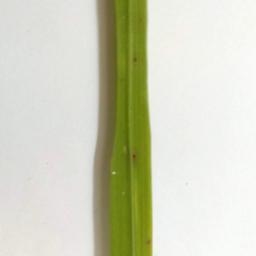
Label: Rice___Brown_Spot